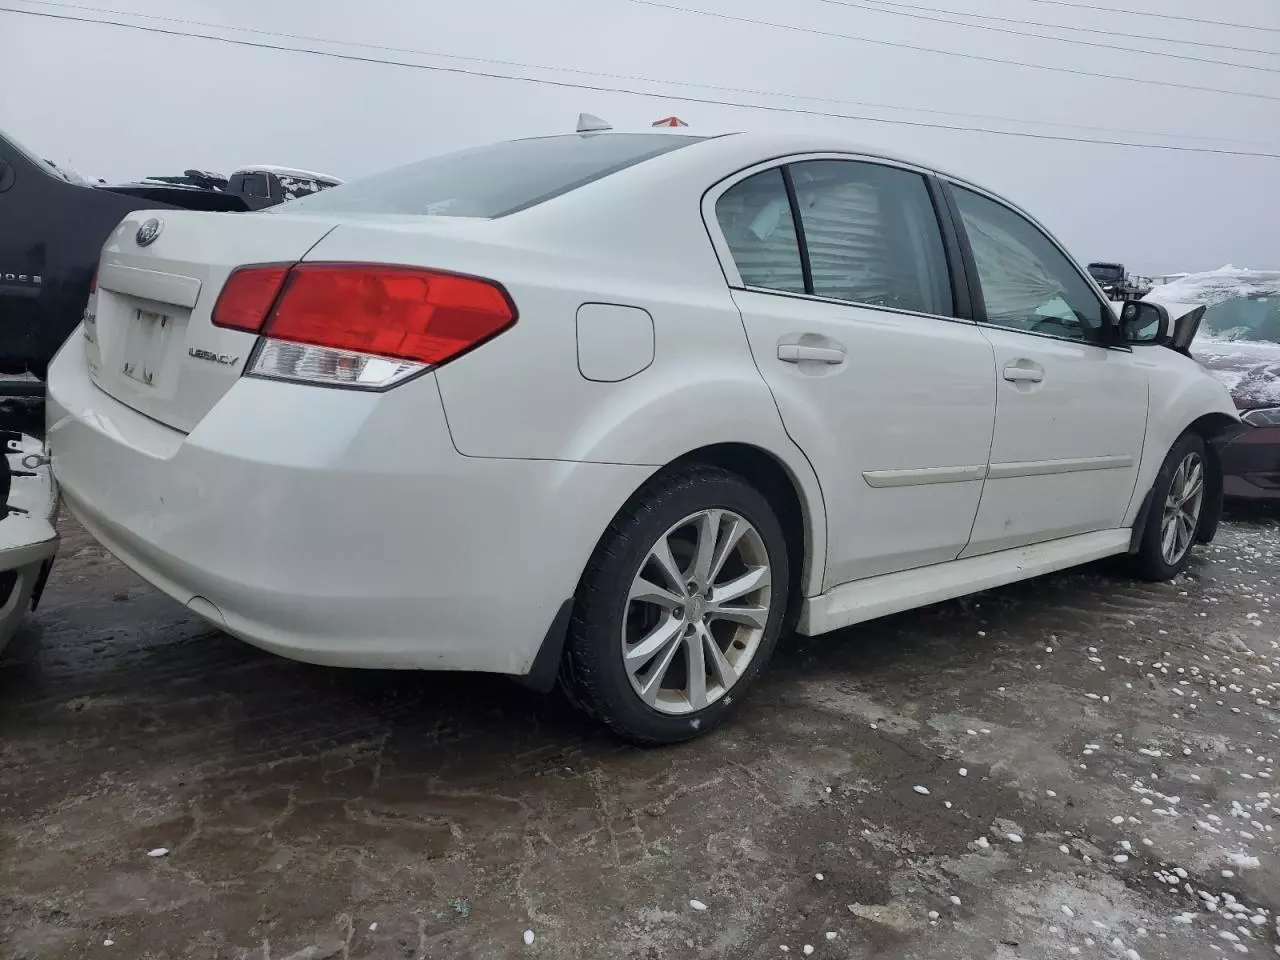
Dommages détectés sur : plaque d'immatriculation arrière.
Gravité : mineur